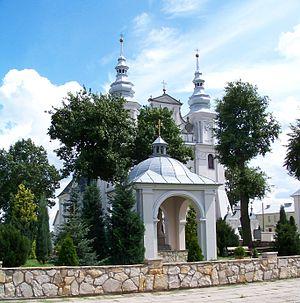
Jedlińsk est un village polonais de la gmina de Jedlińsk dans la powiat de Radom de la voïvodie de Mazovie dans le centre-est de la Pologne.